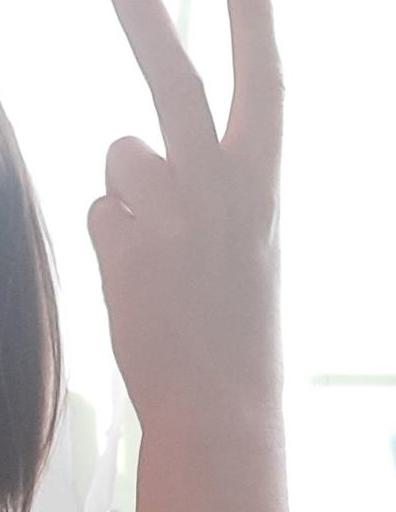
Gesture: peace_inverted